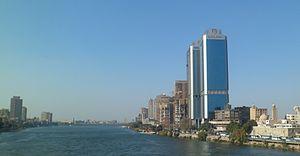
La Banque nationale d'Egypte — National Bank of Egypt, البنك الأهلي المصري — est un établissement financier égyptien. Fondé le 25 juin 1898, il est la plus ancienne et la plus importante banque du pays.